Huáscar (ironclad)

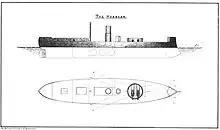
Starboard profile drawing of "Huáscar"

Captain Cowper Coles, wrote of "Huáscar": "...as a sea-going vessel of 1,100 tons, 300-horse power, and a speed of 12 1/4 knots. Her foremast is fitted with tripods; she carries two 300-pounders in one turret." And "...the "Huascar" class of 1865 fitted with a hurricane deck; she was one of six different classes designed and built by Messrs. Laird Brothers, to whom the credit for their great success is due. She can fire right ahead from her 300-pounders, and aft within 15 degrees of the line of keel, but would have a stern chaser either on or under her poop."